Porpoise

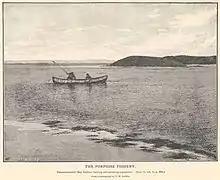
Traditional catch of harbour porpoise by lancing in Bay of Fundy

Porpoises and other smaller cetaceans have traditionally been hunted in many areas, at least in Asia, Europe and North America, for their meat and blubber. A dominant hunting technique is drive hunting, where a pod of animals is driven together with boats and usually into a bay or onto a beach. Their escape is prevented by closing off the route to the ocean with other boats or nets. This type of fishery for harbour porpoises is best documented from the Danish straits, where it occurred until the end of the 19th century (it was banned in 1899), and again during the shortages in World War I and World War II. The Inuit in the Arctic hunt harbour porpoises by shooting and drive hunt for Dall's porpoise still takes place in Japan. The number of individuals taken each year is in the thousands, although a quota of around 17,000 per year is in effect today making it the largest direct hunt of any cetacean species in the world and the sustainability of the hunt has been questioned.